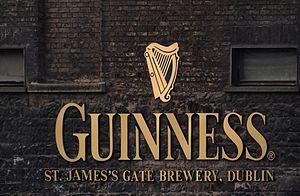
Guinness est une marque de bière ainsi qu'une brasserie irlandaise. Fondée en 1759, celle-ci est devenue une entreprise de taille mondiale avec l'acquisition en 1986 de Distillers Company, un groupe écossais possédant notamment les marques de whiskies Johnnie Walker, Ballantine's ou Chivas Regal. Guinness PLC a disparu en 1997, date de la création de l'entreprise Diageo PLC par fusion-acquisition avec Grand Metropolitan.